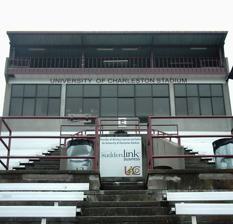
Building: University of Charleston Stadium at Laidley Field
Country: United States of America
Year built: 1979
The University of Charleston Stadium at Laidley Field is an 18,500-capacity stadium located in downtown Charleston, West Virginia , near the West Virginia State Capitol complex. It features a FieldTurf playing field for football and facilities for track and field competitions. University of Charleston Stadium at Laidley Field Location 1549 Piedmont Rd, Charleston, WV 25311 Owner Kanawha County Schools Capacity 18,500 Record attendance 4,583 (October 30, 2018 vs UVA Wise) Surface Artificial Turf Tenants Charleston Golden Eagles ( NCAA ) (2003–present) Website https://ucgoldeneagles.com/sports/2022/12/2/uc-stadium-at-laidley-field.aspx The University of Charleston Stadium is the home of the American football team of the Charleston Golden Eagles . It was finished in 1979, as a complete rebuild of a previous facility. It is owned by Kanawha County Schools .  In 2003, because the school board lacked funds to maintain the stadium, it entered into a joint venture with the private University of Charleston . UC invested over $1.5 million to replace the turf, add locker rooms and a skybox, and make other improvements in exchange for access and naming rights.  Originally the home field of Capital High School football after the consolidation Stonewall High School and Charleston High School.  Multiple middle school and community teams also play at the location. It hosts the state high school track and field championships. The field has also played host to multiple high school playoff games as well as being host to the State Championships before their move to Wheeling in the 90's. It also hosts the Gazette-Mail Kanawha County Majorette and Band Festival , an annual marching band festival held at the end of September. Record attendance for this stadium was set at a local high school contest, Charleston High School vs. Stonewall Jackson High School in the latter part of the 1980s, later to be locally called "The Game" of the century. Record attendance was set at over 21,000. Later, when Capital High and Riverside High met when both were undefeated and ranked 1 and 2 in the state, there again were over 20,000 in attendance. The WVSSAC announced on February 22, 2024 Laidley Field would play host to the new 4 Class (Quad A) State Championship Football games beginning in 2024. References